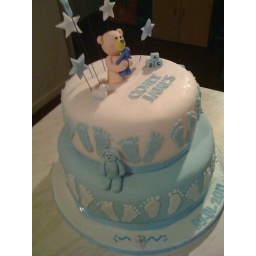
Boys christening cake in blue and white with teddy bear topper and sugarpaste foot prints, rabbit, puppy, train and stars